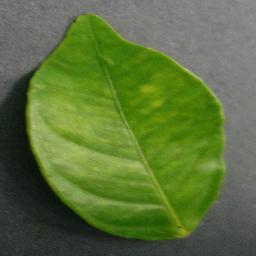
Label: Orange___Haunglongbing_(Citrus_greening)